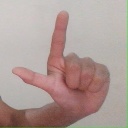
अक्षर: ल